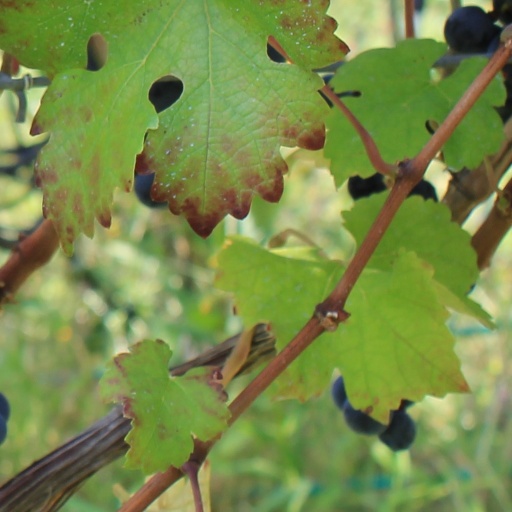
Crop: grape